Inter caetera

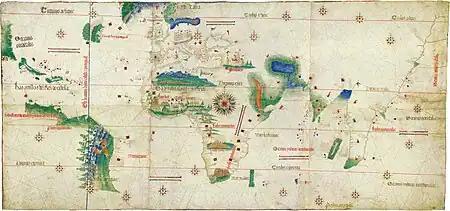
The Cantino planisphere of 1502 shows the line of the Treaty of Tordesillas.

An important but unanticipated effect of this papal bull and the Treaty of Tordesillas was that nearly all the Pacific Ocean and the west coast of North America were given to Spain.